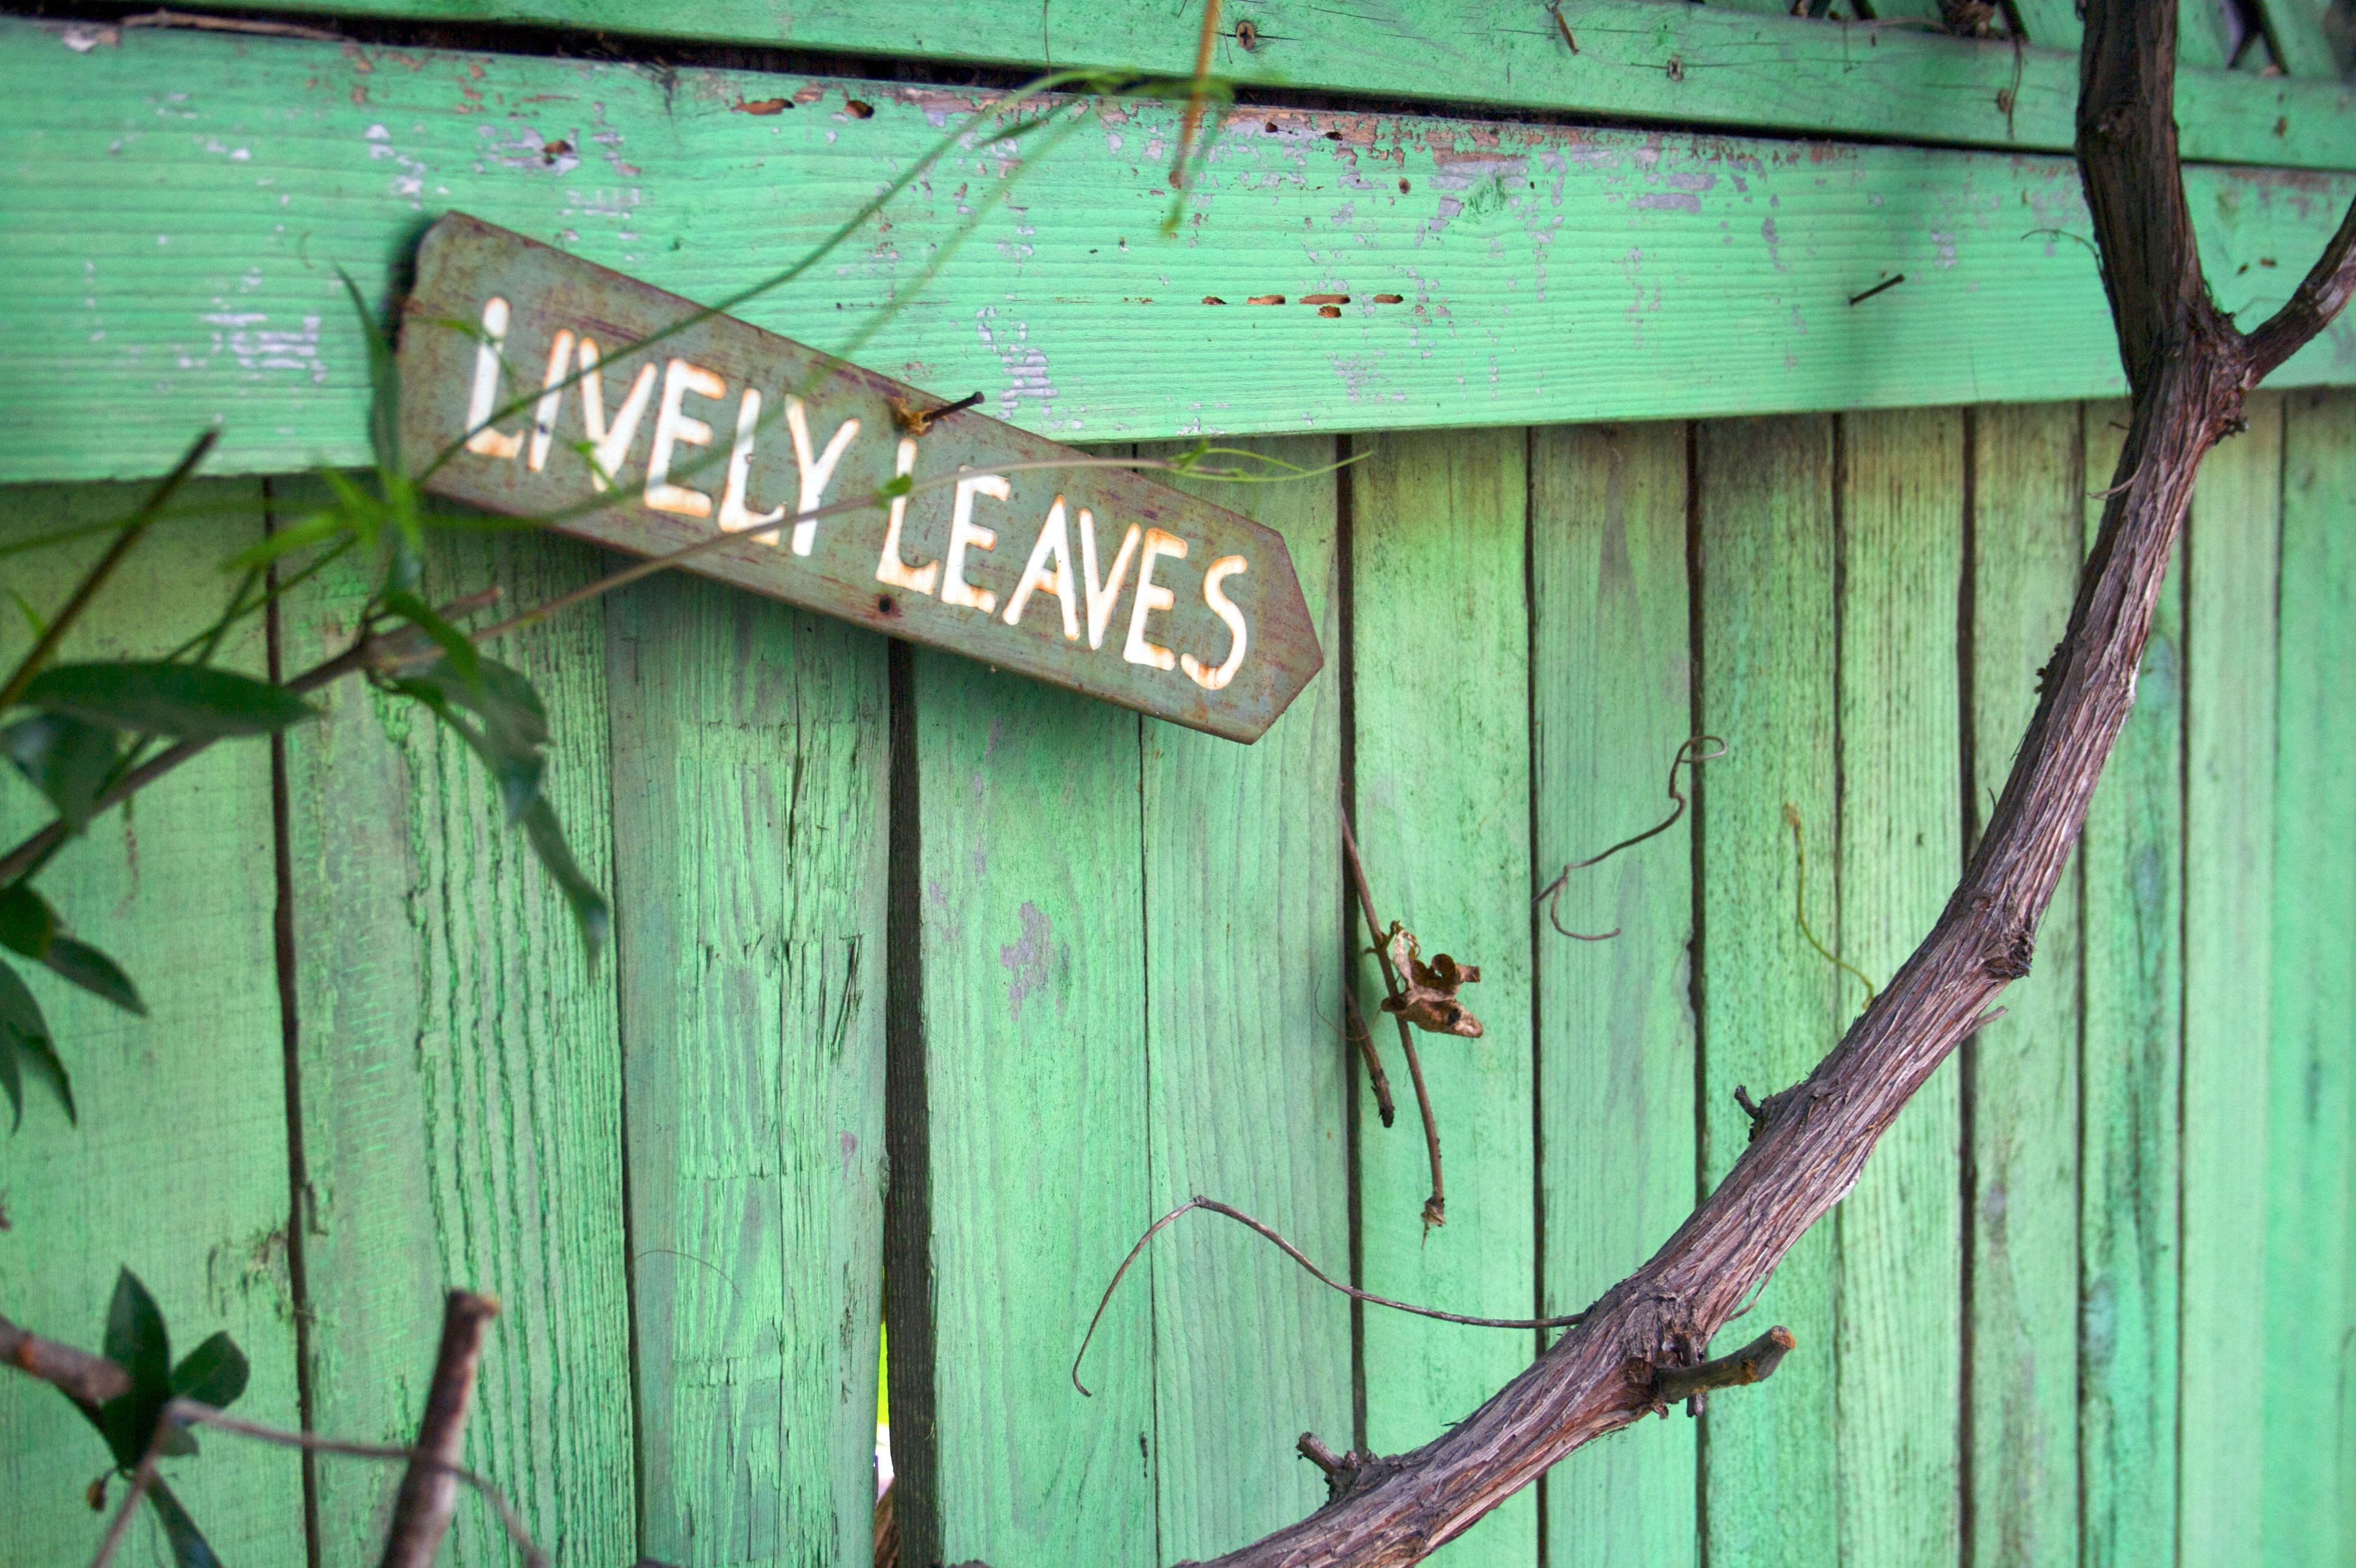
branch, fence, wood, wall, sign, green, leaves, raw, iphoto, callie